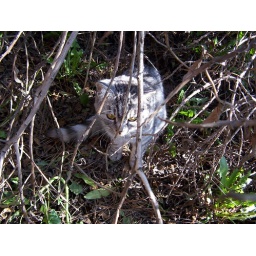
in the wild forest of my house